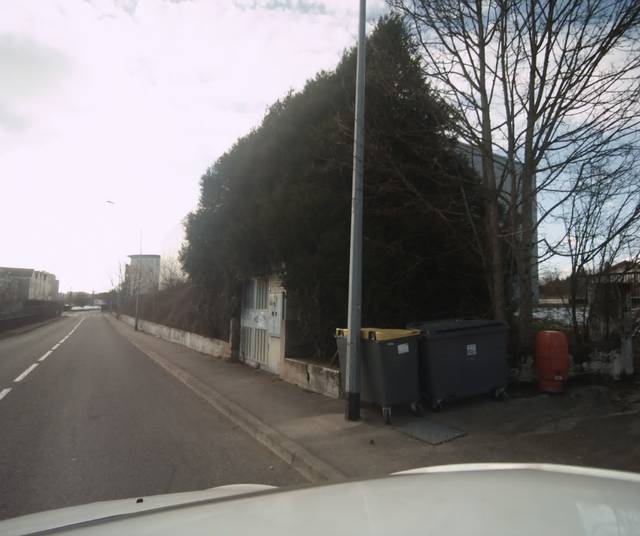
Region: France
Coordinates: 47.261, 6.025